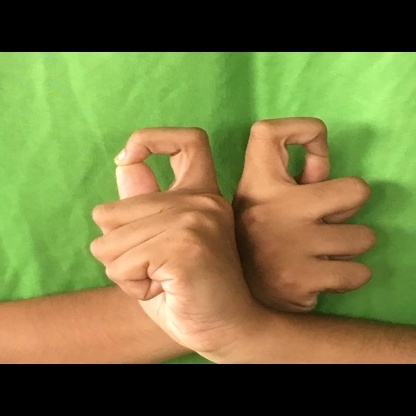
Mudra: Berunda